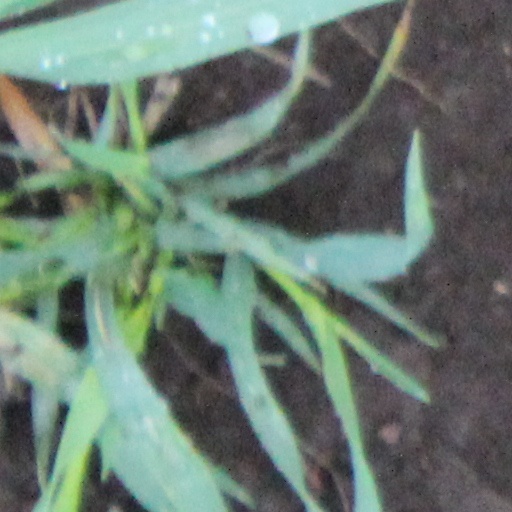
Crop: wheat